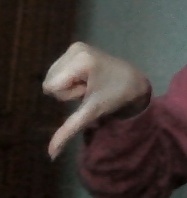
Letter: waw